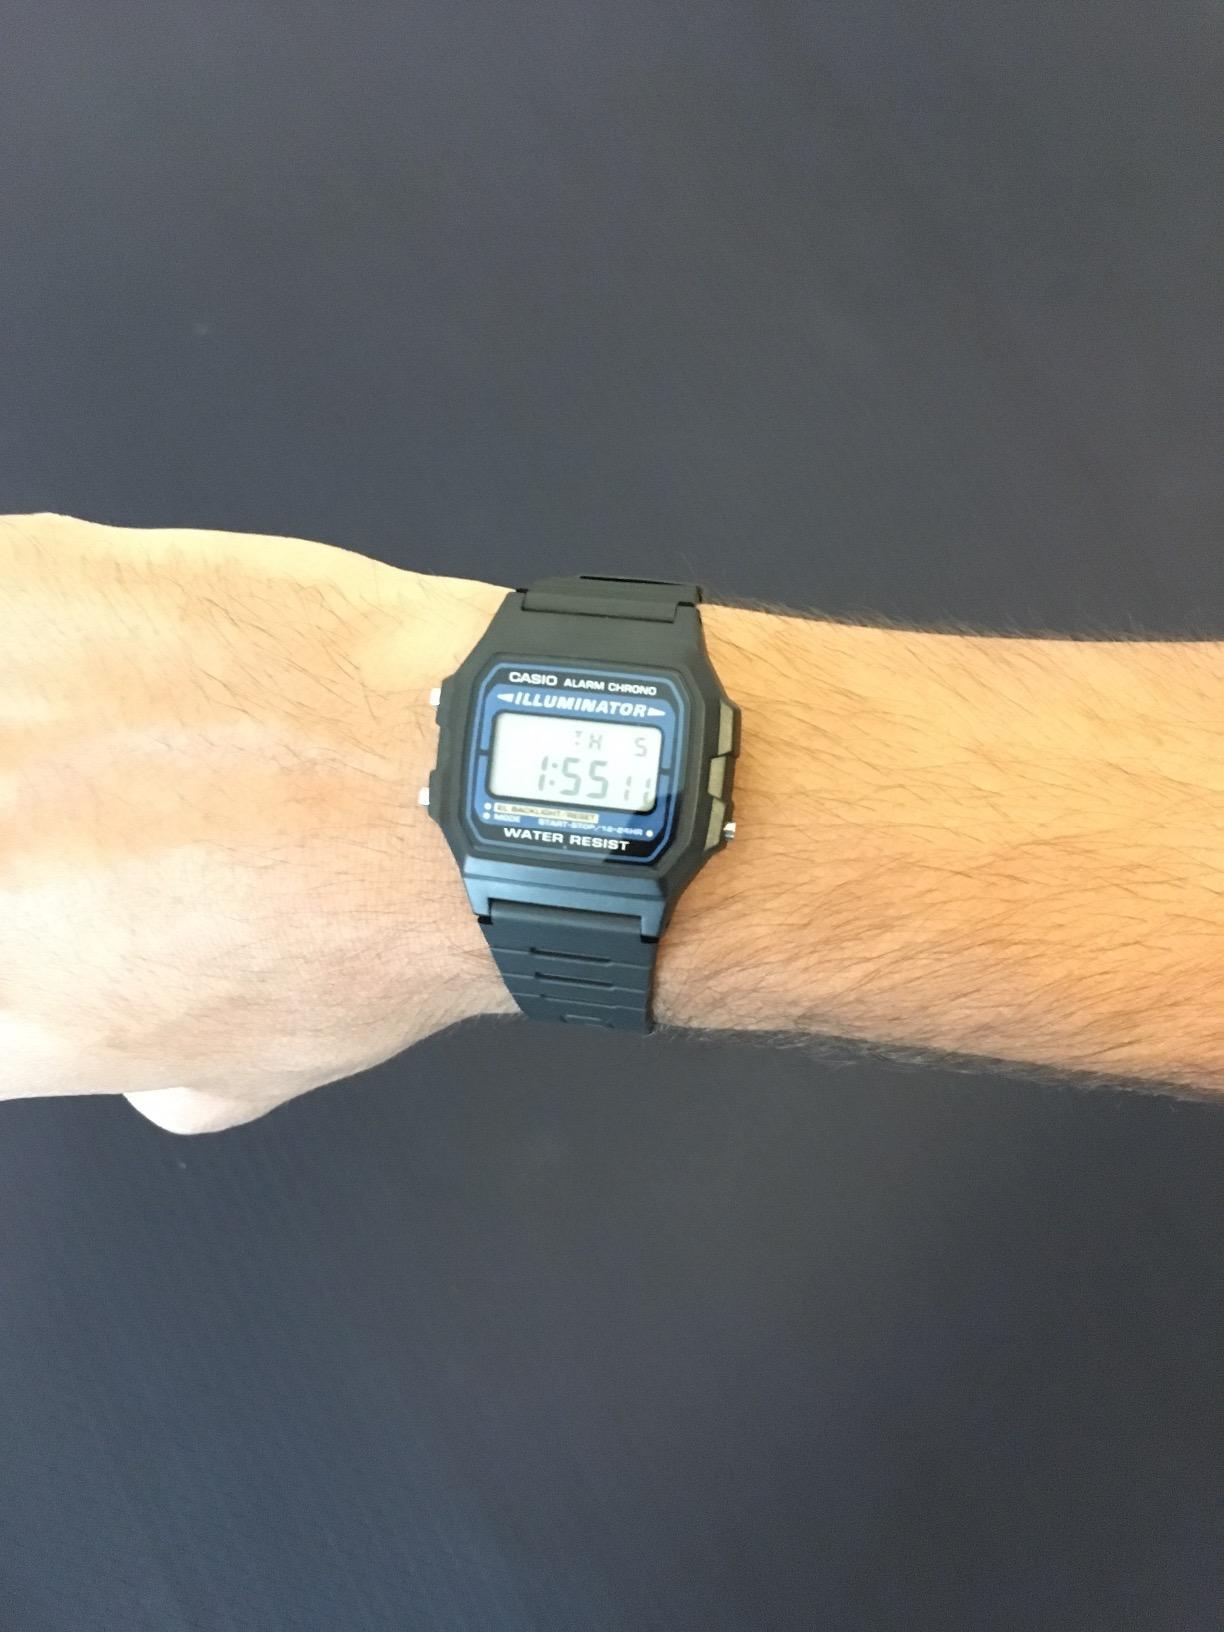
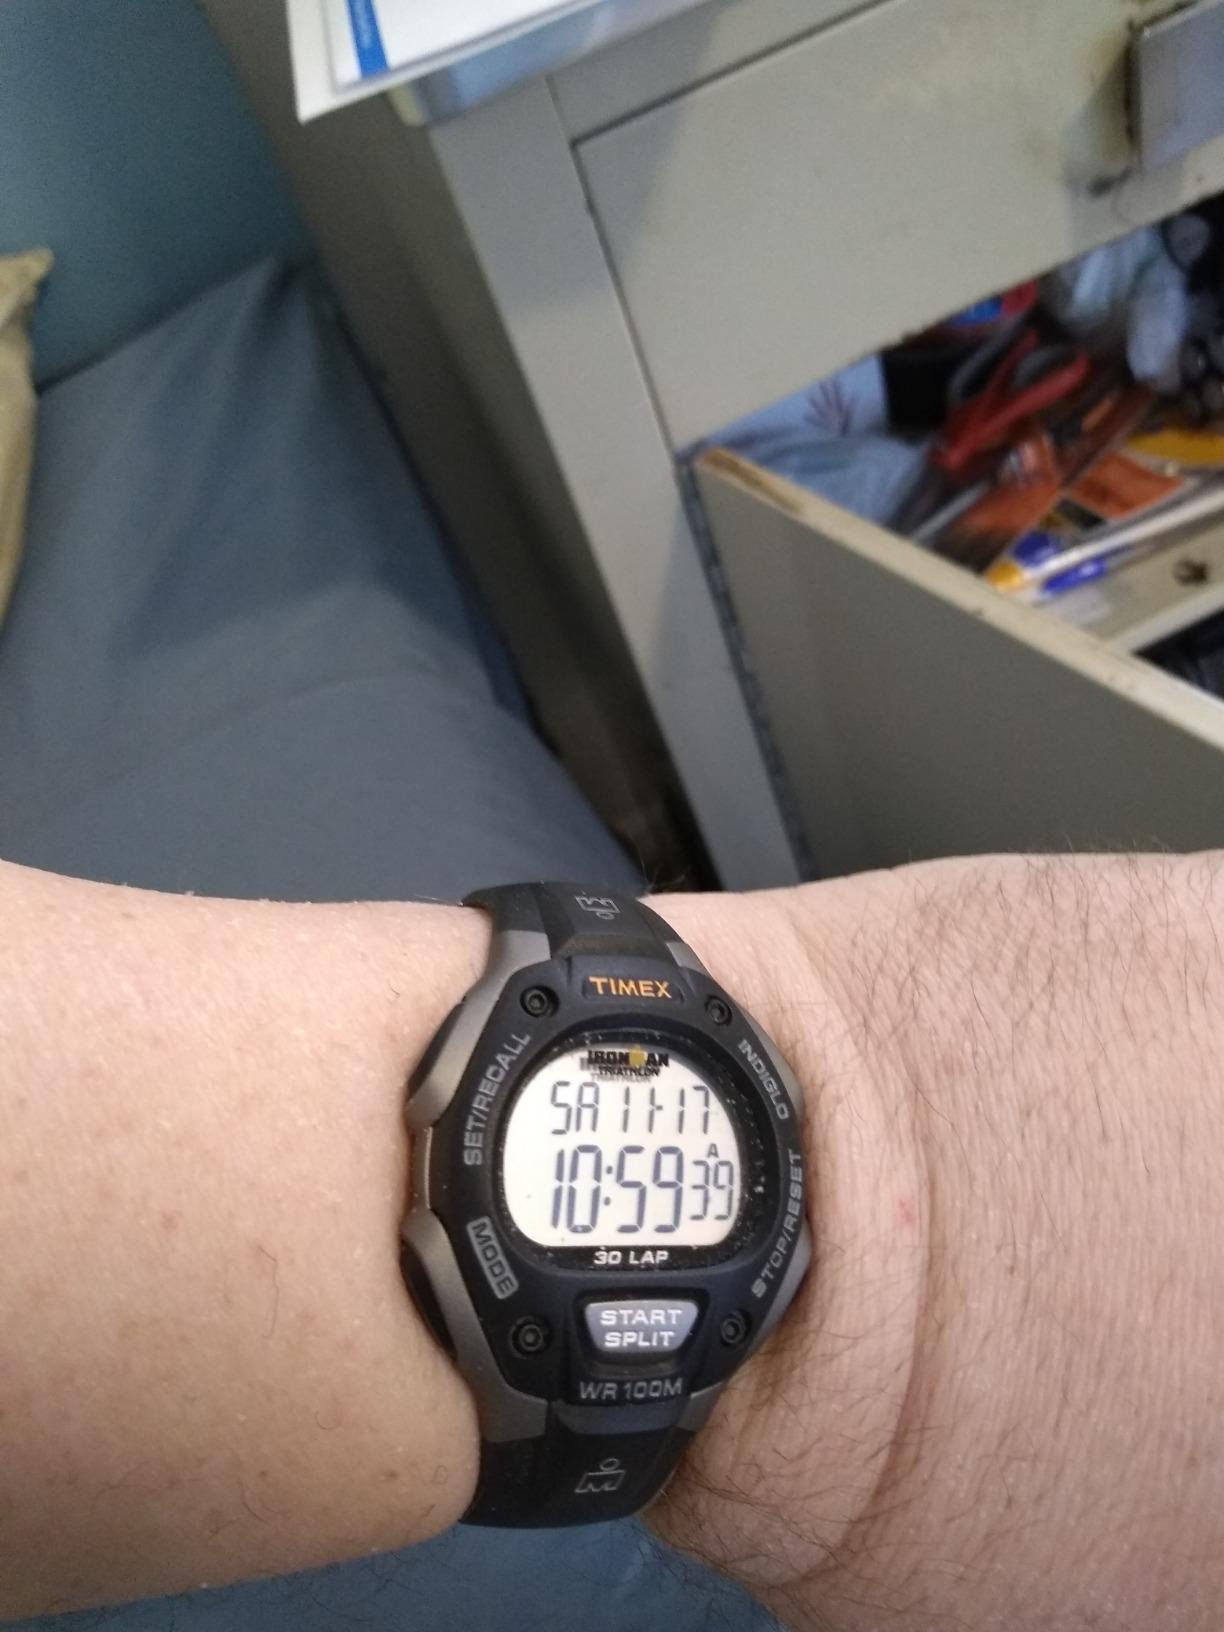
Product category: accessories_watch
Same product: no